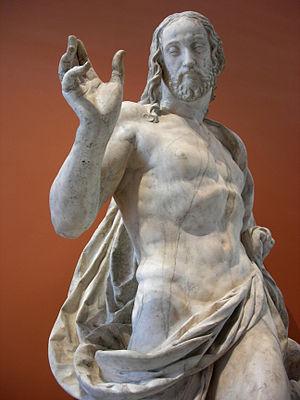
La Renaissance française est un mouvement artistique et culturel situé en France entre le milieu du XVᵉ siècle et le début du XVIIᵉ siècle. Étape de l'époque moderne, la Renaissance apparaît en France après le début du mouvement en Italie et sa propagation dans d'autres pays européens.
L'art de la sculpture commence sur le territoire français, comme dans le reste du monde, à l'époque préhistorique. Elle reste exceptionnelle, le plus souvent utilisée sous la forme de petits objects. Les premières œuvres taillées représentent uniquement des figures féminines, les Vénus paléolithiques, ou des représentations d'animaux.
La Seconde Renaissance, autrefois dit Style Henri II, marque à partir de 1540, la maturation du style apparu au début du siècle ainsi que sa naturalisation tandis que le Val de Loire se retrouve relégué en conservatoire des formes de la Première Renaissance. Cette nouvelle période se développe alors principalement durant les règnes de Henri II, François II puis Charles IX, pour ne s'achever que vers 1559-1564, au moment même où commencent les Guerres de religions, qui seront marquées par le Massacre de la Saint-Barthélemy et la contre-réforme catholique.